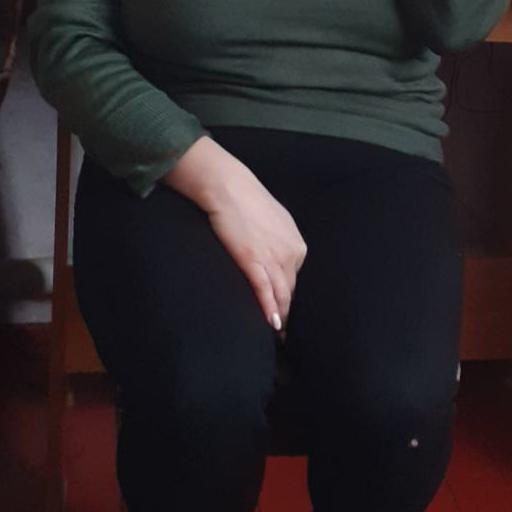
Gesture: no_gesture